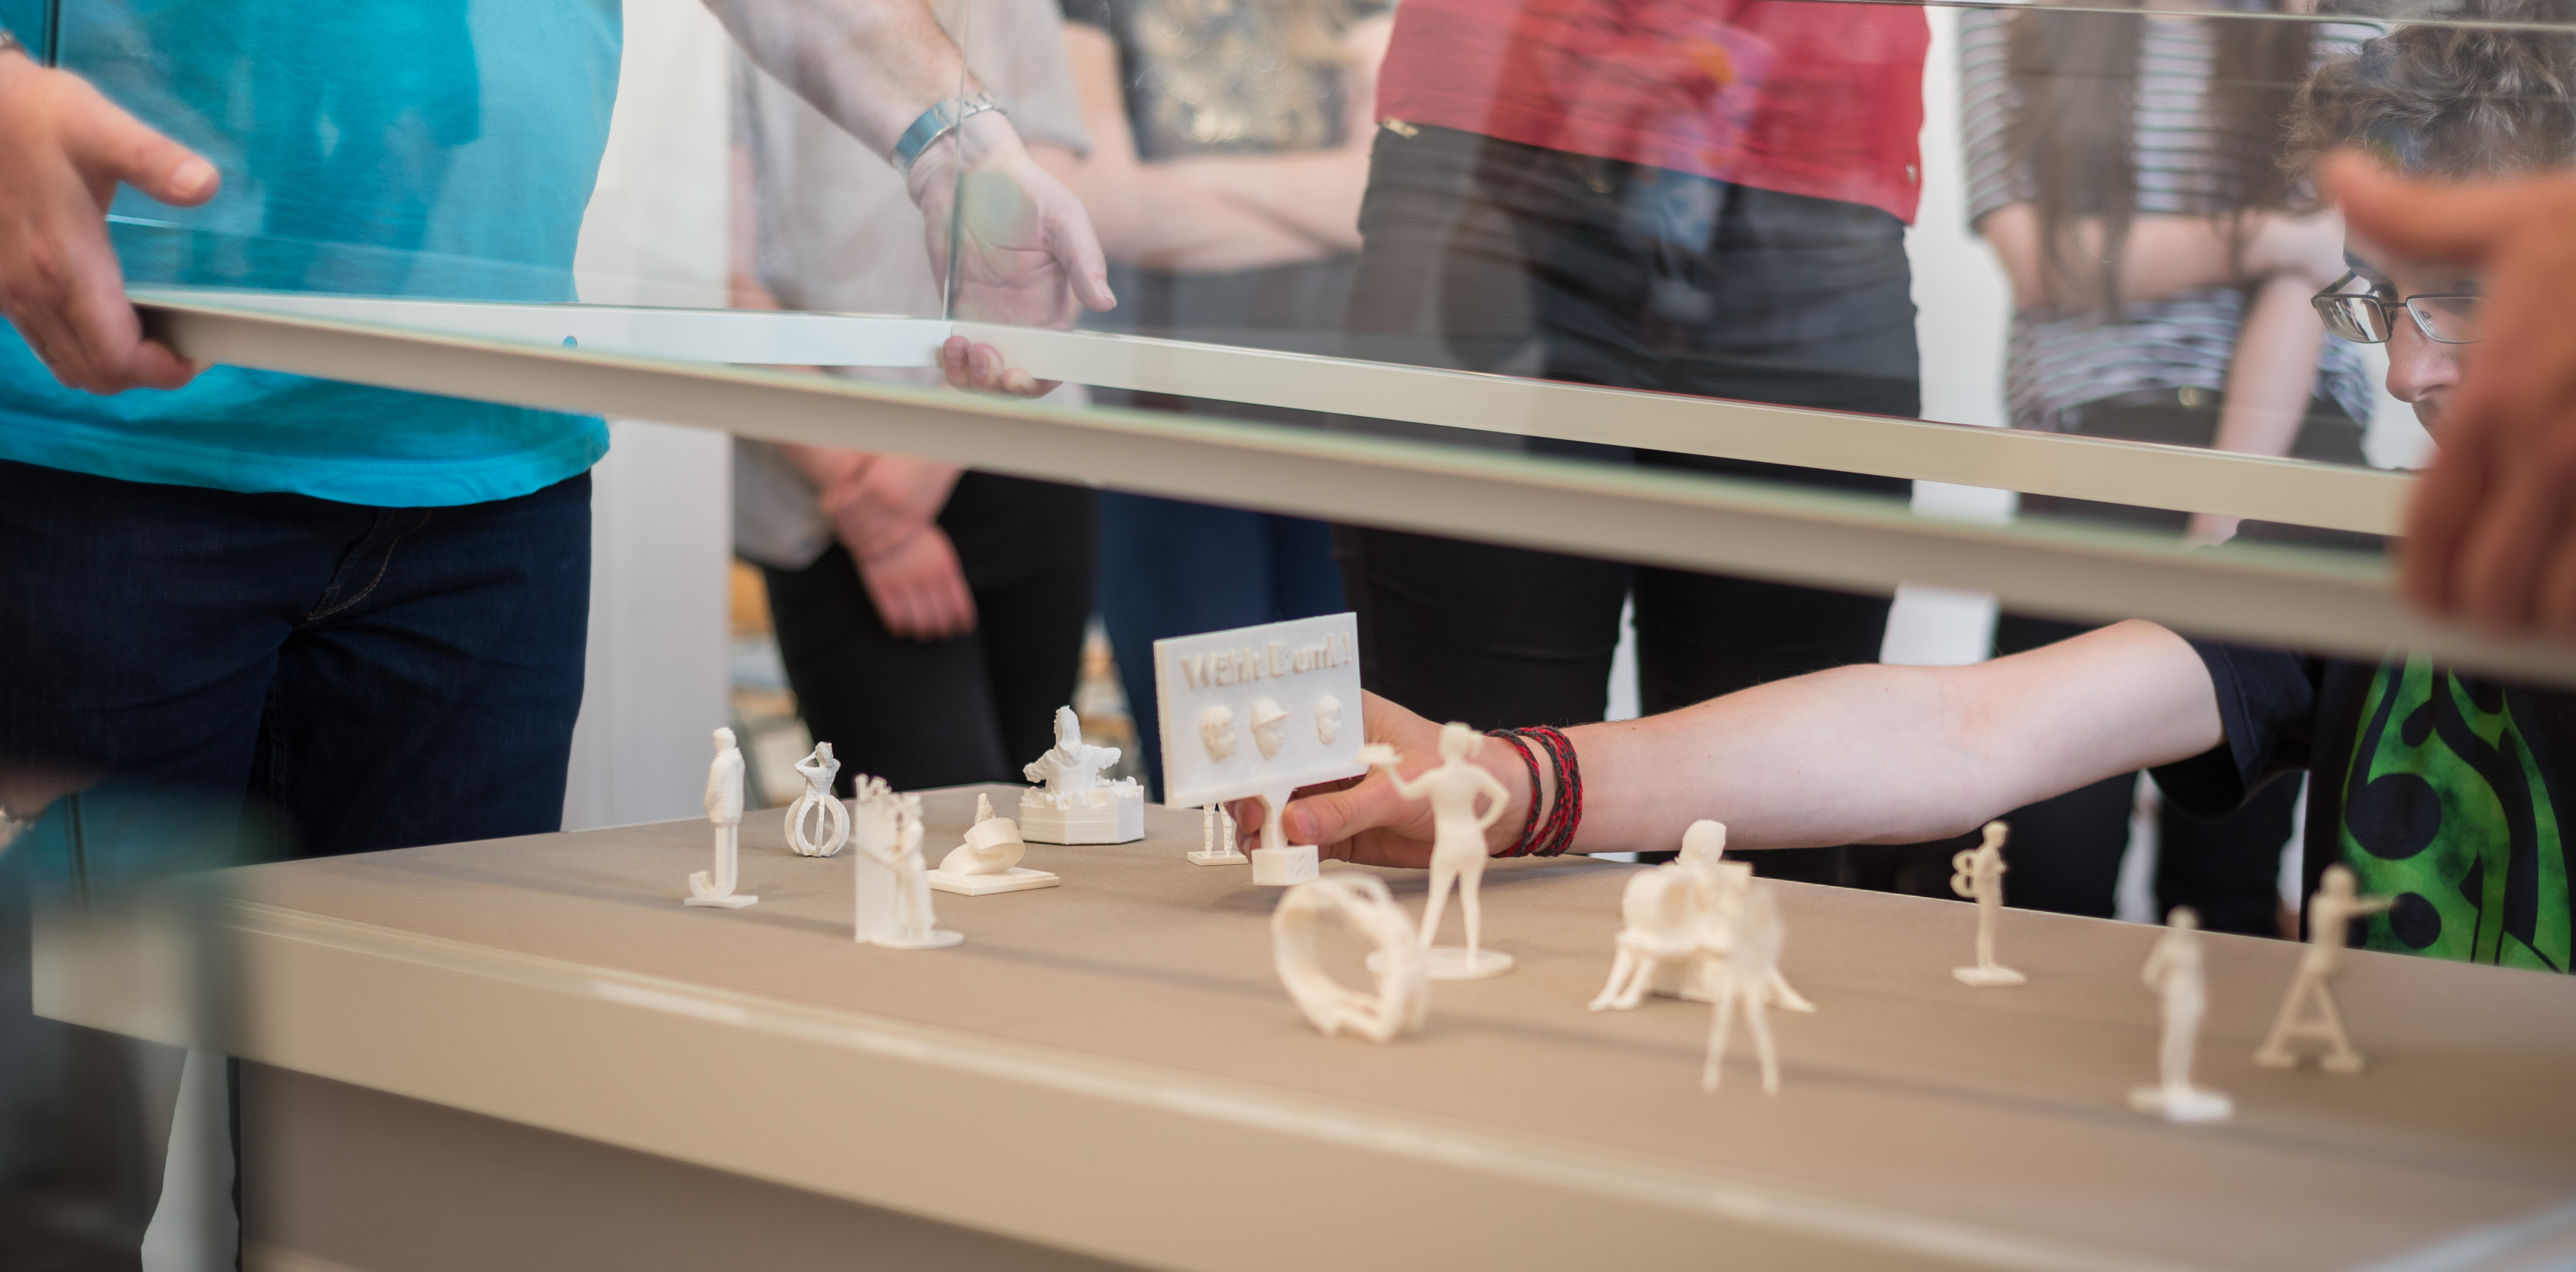
meal, sense